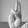
ASL letter: U